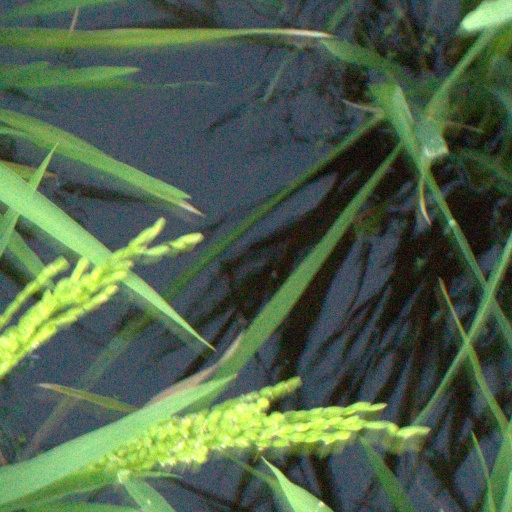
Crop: rice